Cambodia

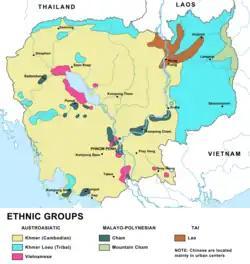
An ethnic map of Cambodia

In 2012, Credit Bureau Cambodia was established with direct regulatory oversight by the National Bank of Cambodia.